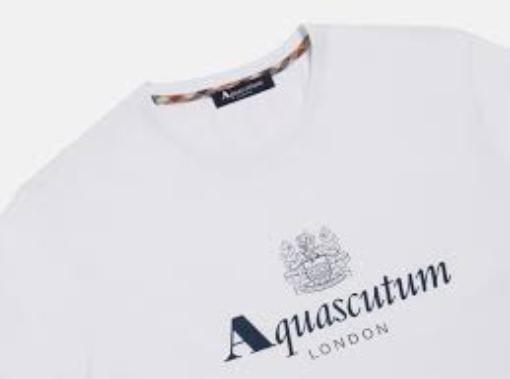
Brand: Aquascutum
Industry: Clothes